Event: Nepal Earthquake
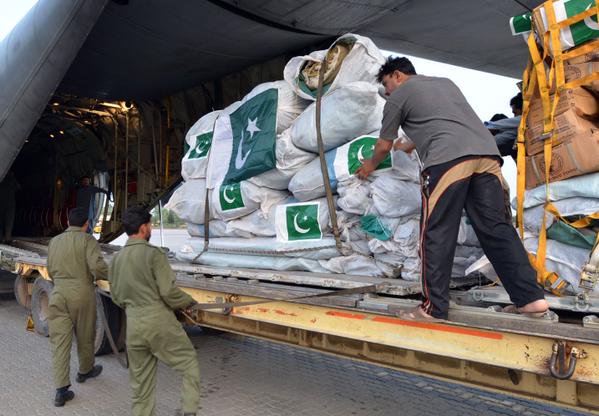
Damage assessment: no_damage